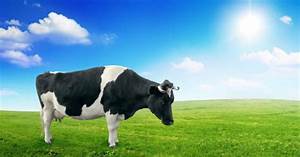
Label: mucca